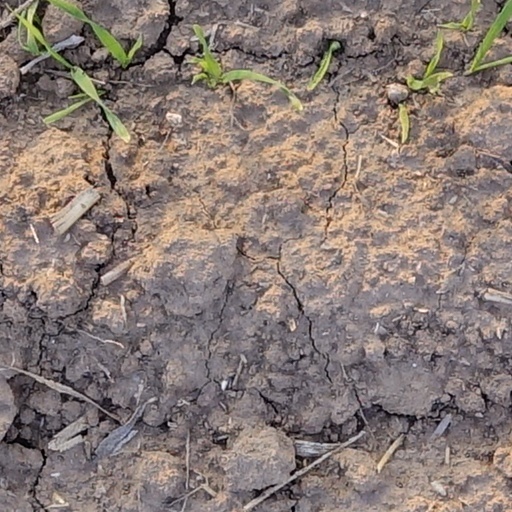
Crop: wheat